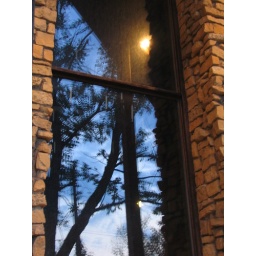
Cross in the church window